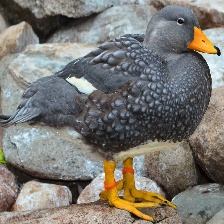
Species: STEAMER DUCK
Scientific name: TACHYERES
ImageNet parent category: drake